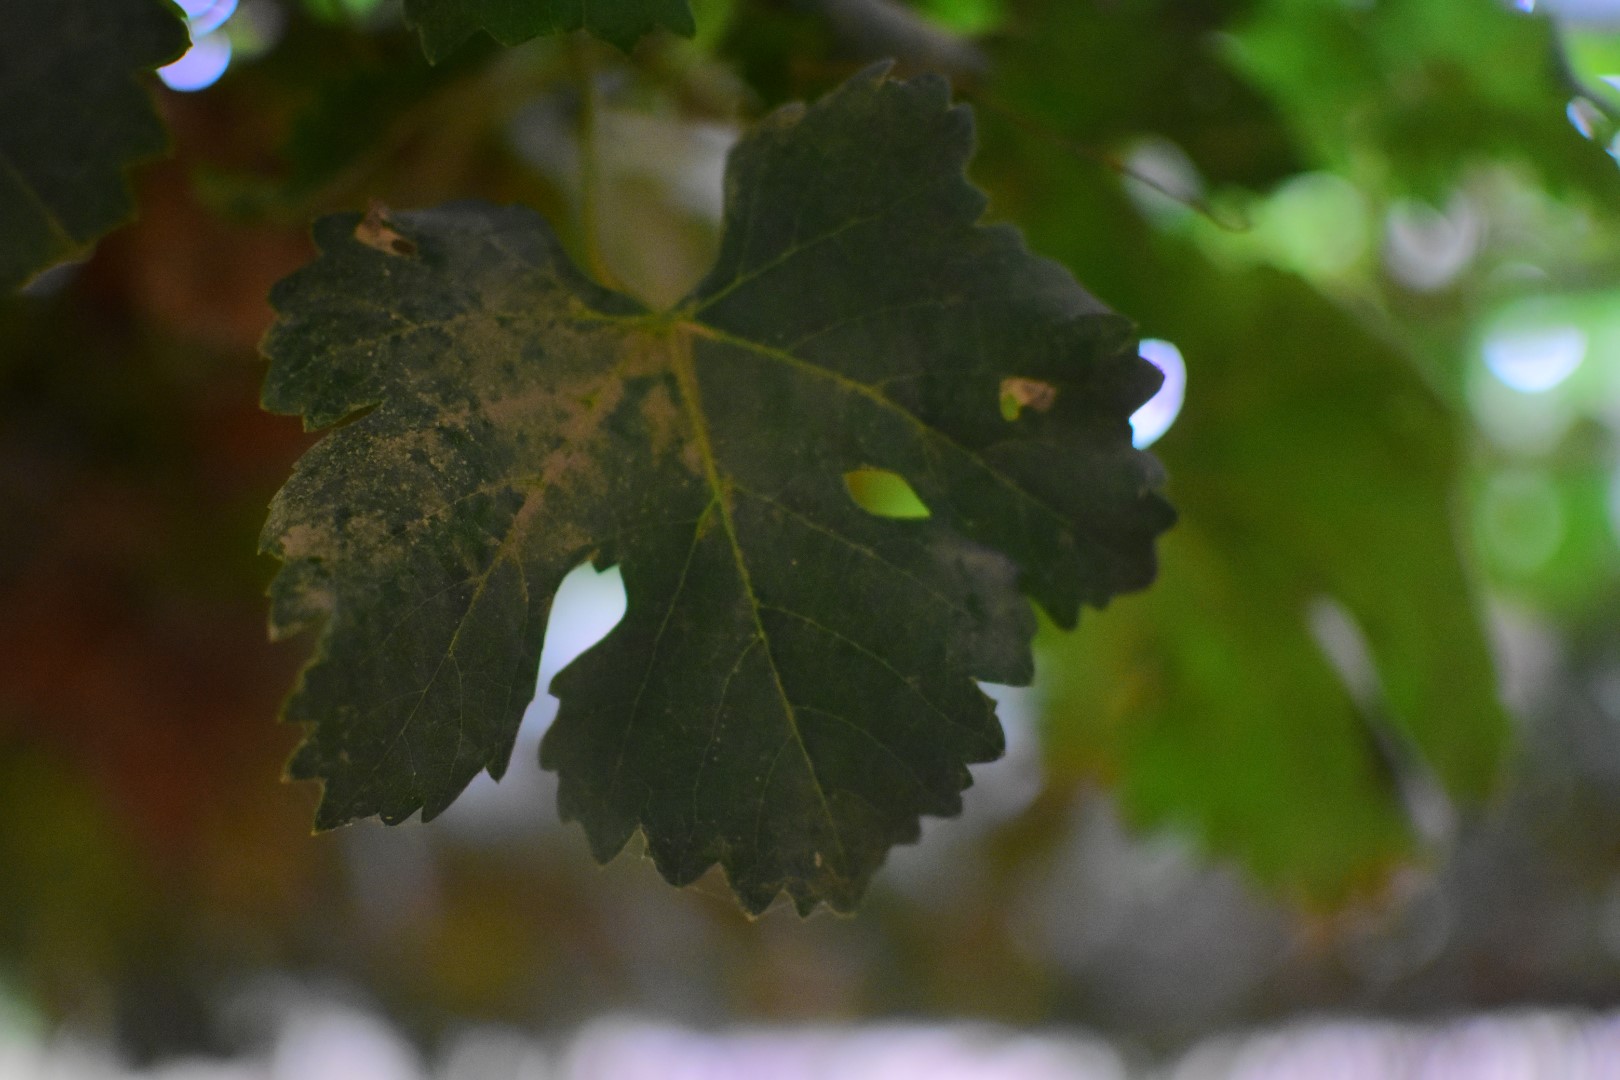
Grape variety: Aswud Balad